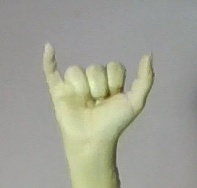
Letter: ya